Barnet Burns

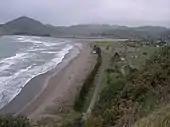
The Uawa river mouth at Tolaga Bay

While at Uawa in about April 1833, Barnet Burns learned that three Englishmen were being held captive on the Waiapu River, near East Cape, the easternmost point of the North Island of New Zealand. A whaling vessel, "Elizabeth", commanded by captain Black, had stopped at East Cape for provisions and during her stay three of the crew had run away. In return captain Black had seized 15 of the local Ngāti Porou and taken them away on the "Elizabeth". Burns took a waka with about 60 men and after three days they had travelled from Uawa to Waiapu and found the Englishmen confined at a pā which was probably at Whakawhitira. The chief Kakatarau